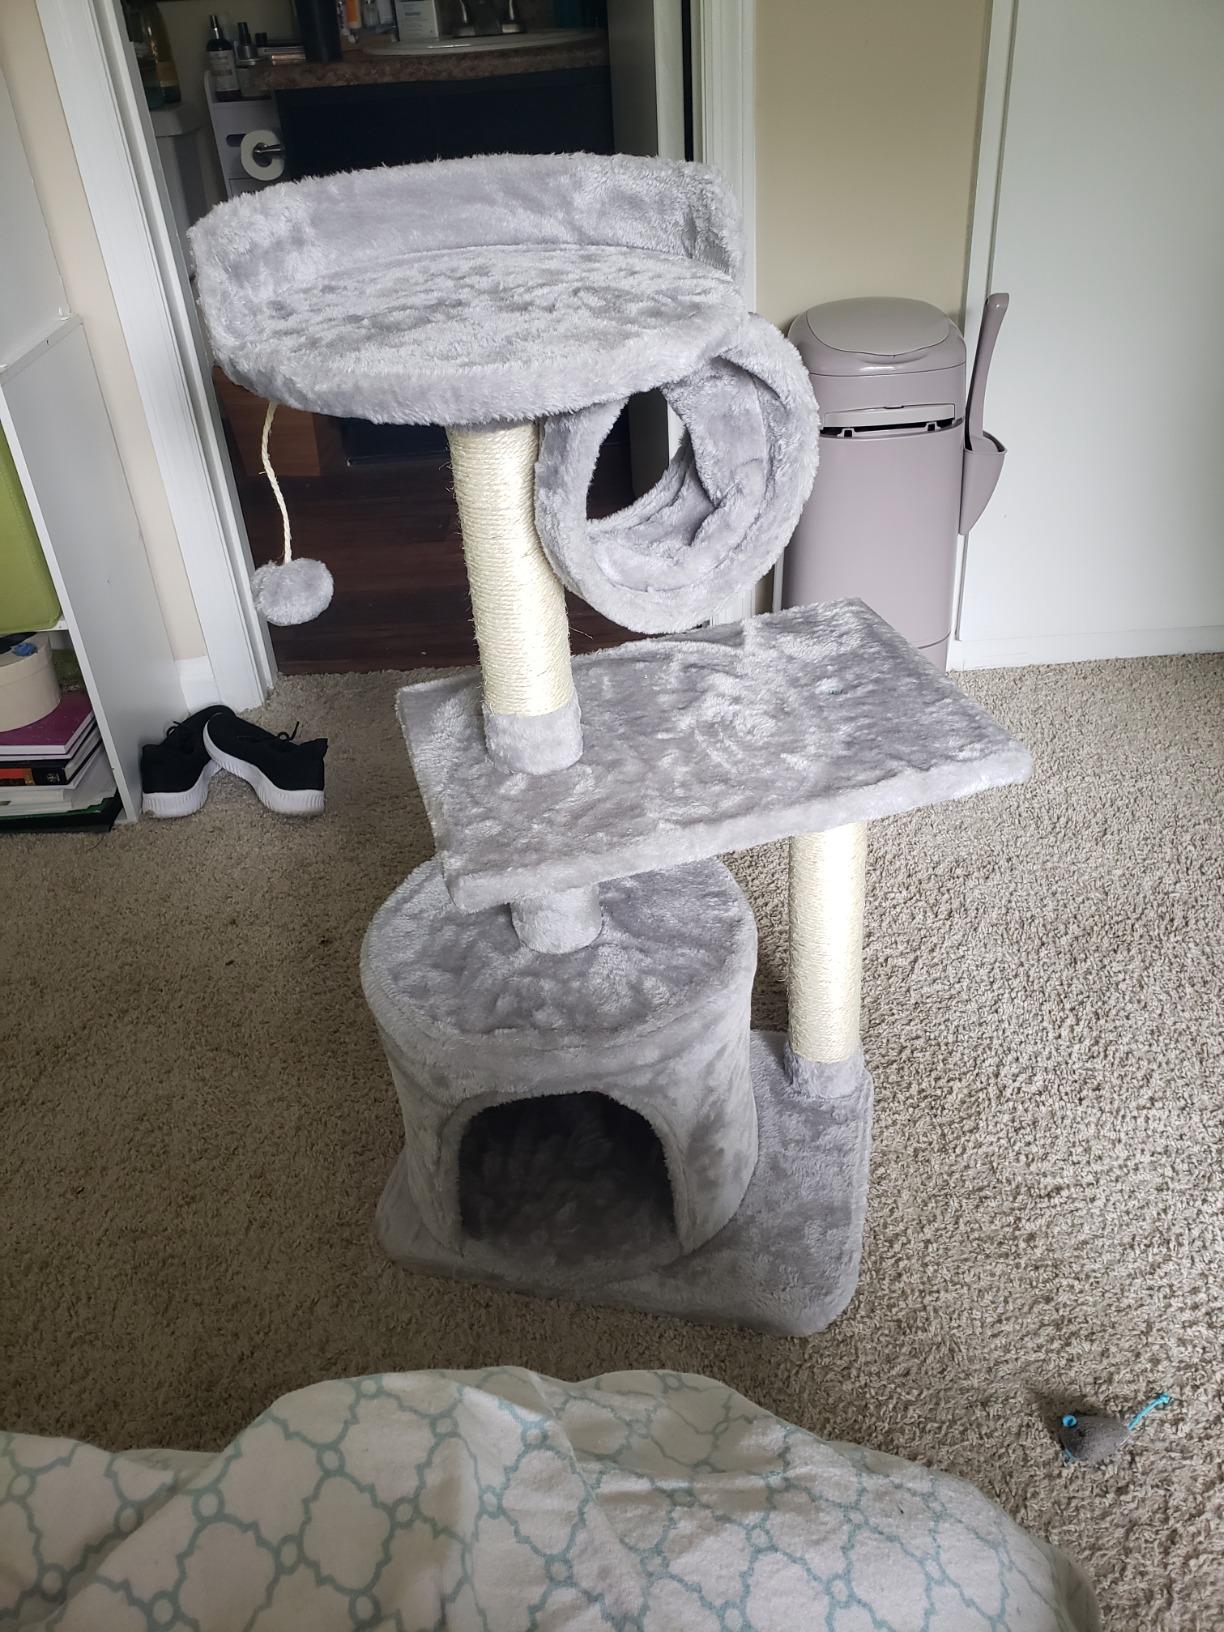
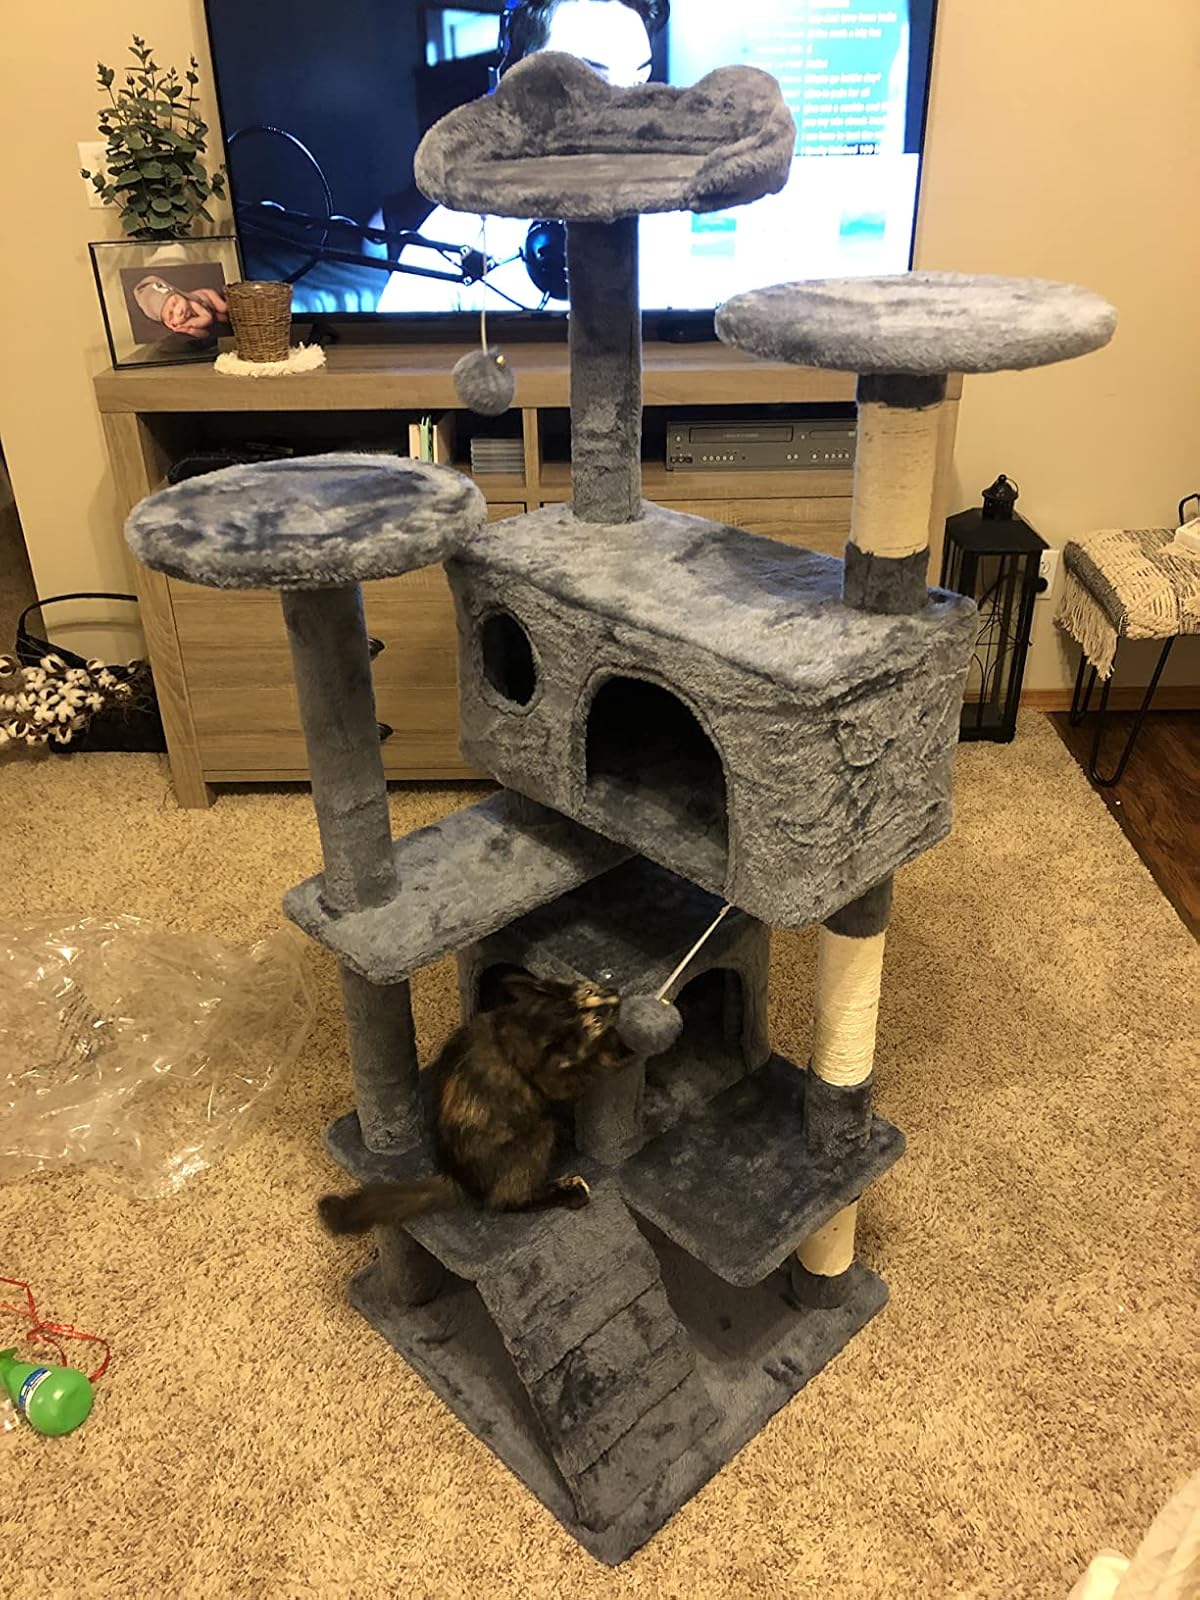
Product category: items_cat tree
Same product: no